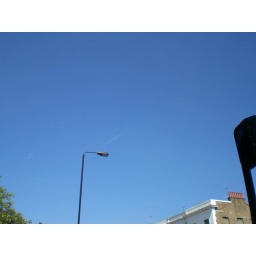
Too happy moment drinking a pint of beer under this blue and clear sky.